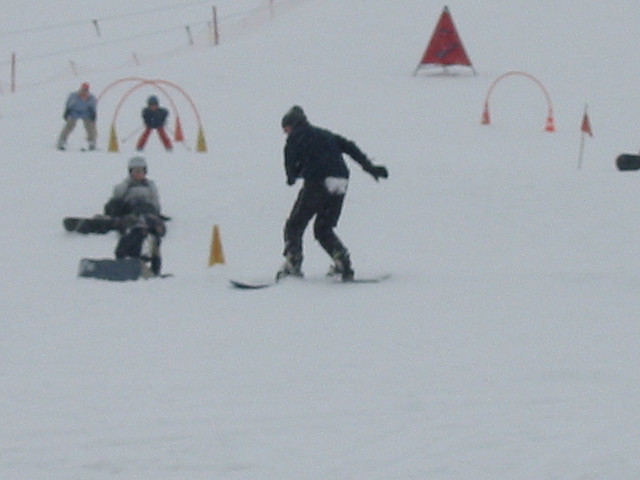
user: Given an image and a question. Answer the question in a short answer. Question: How many inches of snow are on the ground? Short Answer:
assistant: 12